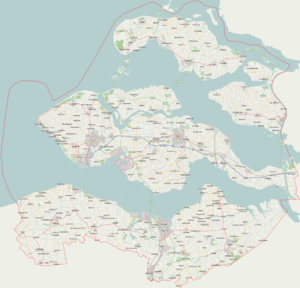
La Zélande est une province maritime du sud-ouest des Pays-Bas, bordée à l'ouest par la mer du Nord, au sud par la frontière belge, à l'est par le Brabant-Septentrional et au nord par la Hollande-Méridionale.